Mulsanne Straight

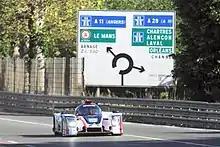
Part of the Mulsanne straight.

The Mulsanne Straight ("Straight Line of Les Hunaudières") is the name used in English for a formerly long straight of the Circuit de la Sarthe around which the 24 Hours of Le Mans auto race takes place. Since 1990, the straight is interrupted by two chicanes, with the last section (that includes a slight right turn known as the "Kink") leading to a sharp corner near the village of Mulsanne. Before the chicanes were added, the Mulsanne Straight was the longest straight section of any race track in the world.